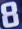
Number: 8